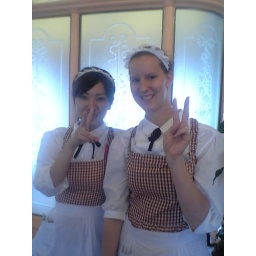
From my cell phone... me and Sayaka screwin around on the first floor of the boat during work!